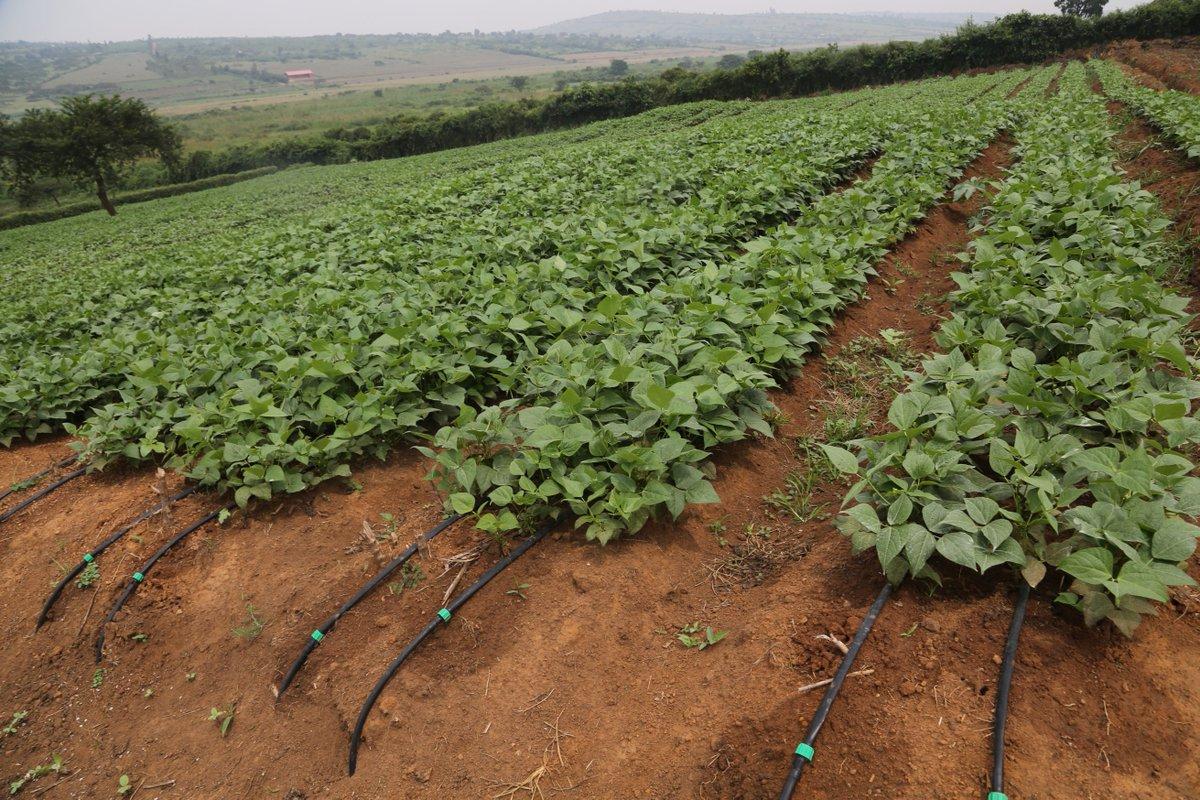
Hii ni aina moja ya ukulima, wakulima hutumia [cs] pipe [cs] ya maji kusambaza maji shambani.Mimea ambayo hupandwa kutumia kilimo hiki huwa na mazao mengi.